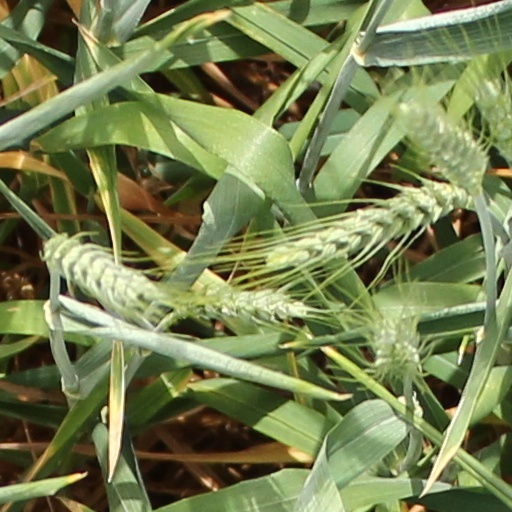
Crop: wheat